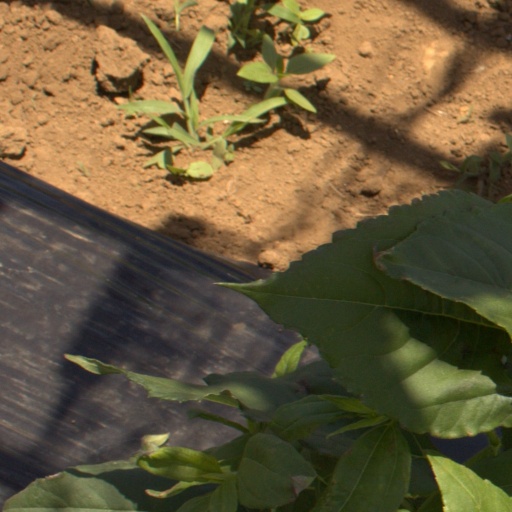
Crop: Jerusalem artichoke